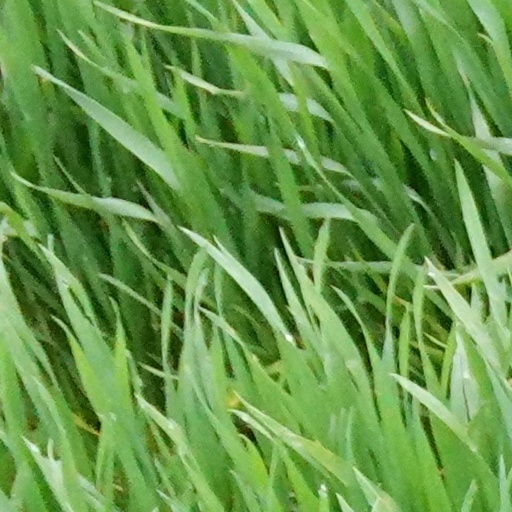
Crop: wheat